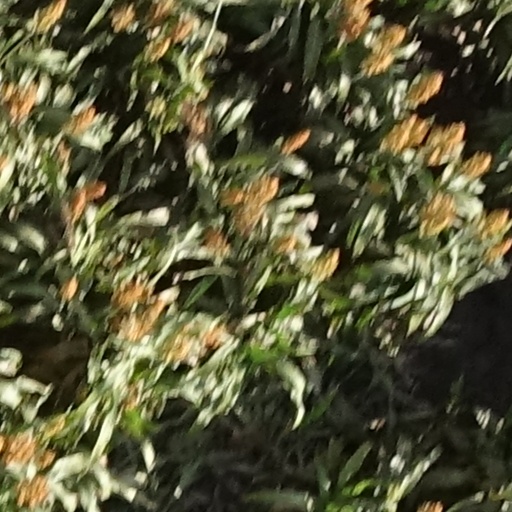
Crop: sorghum